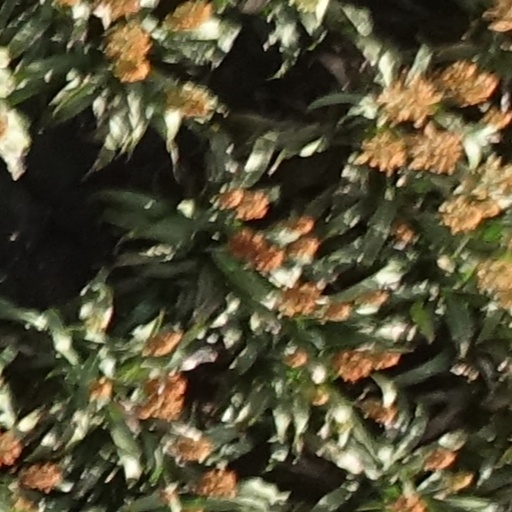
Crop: sorghum